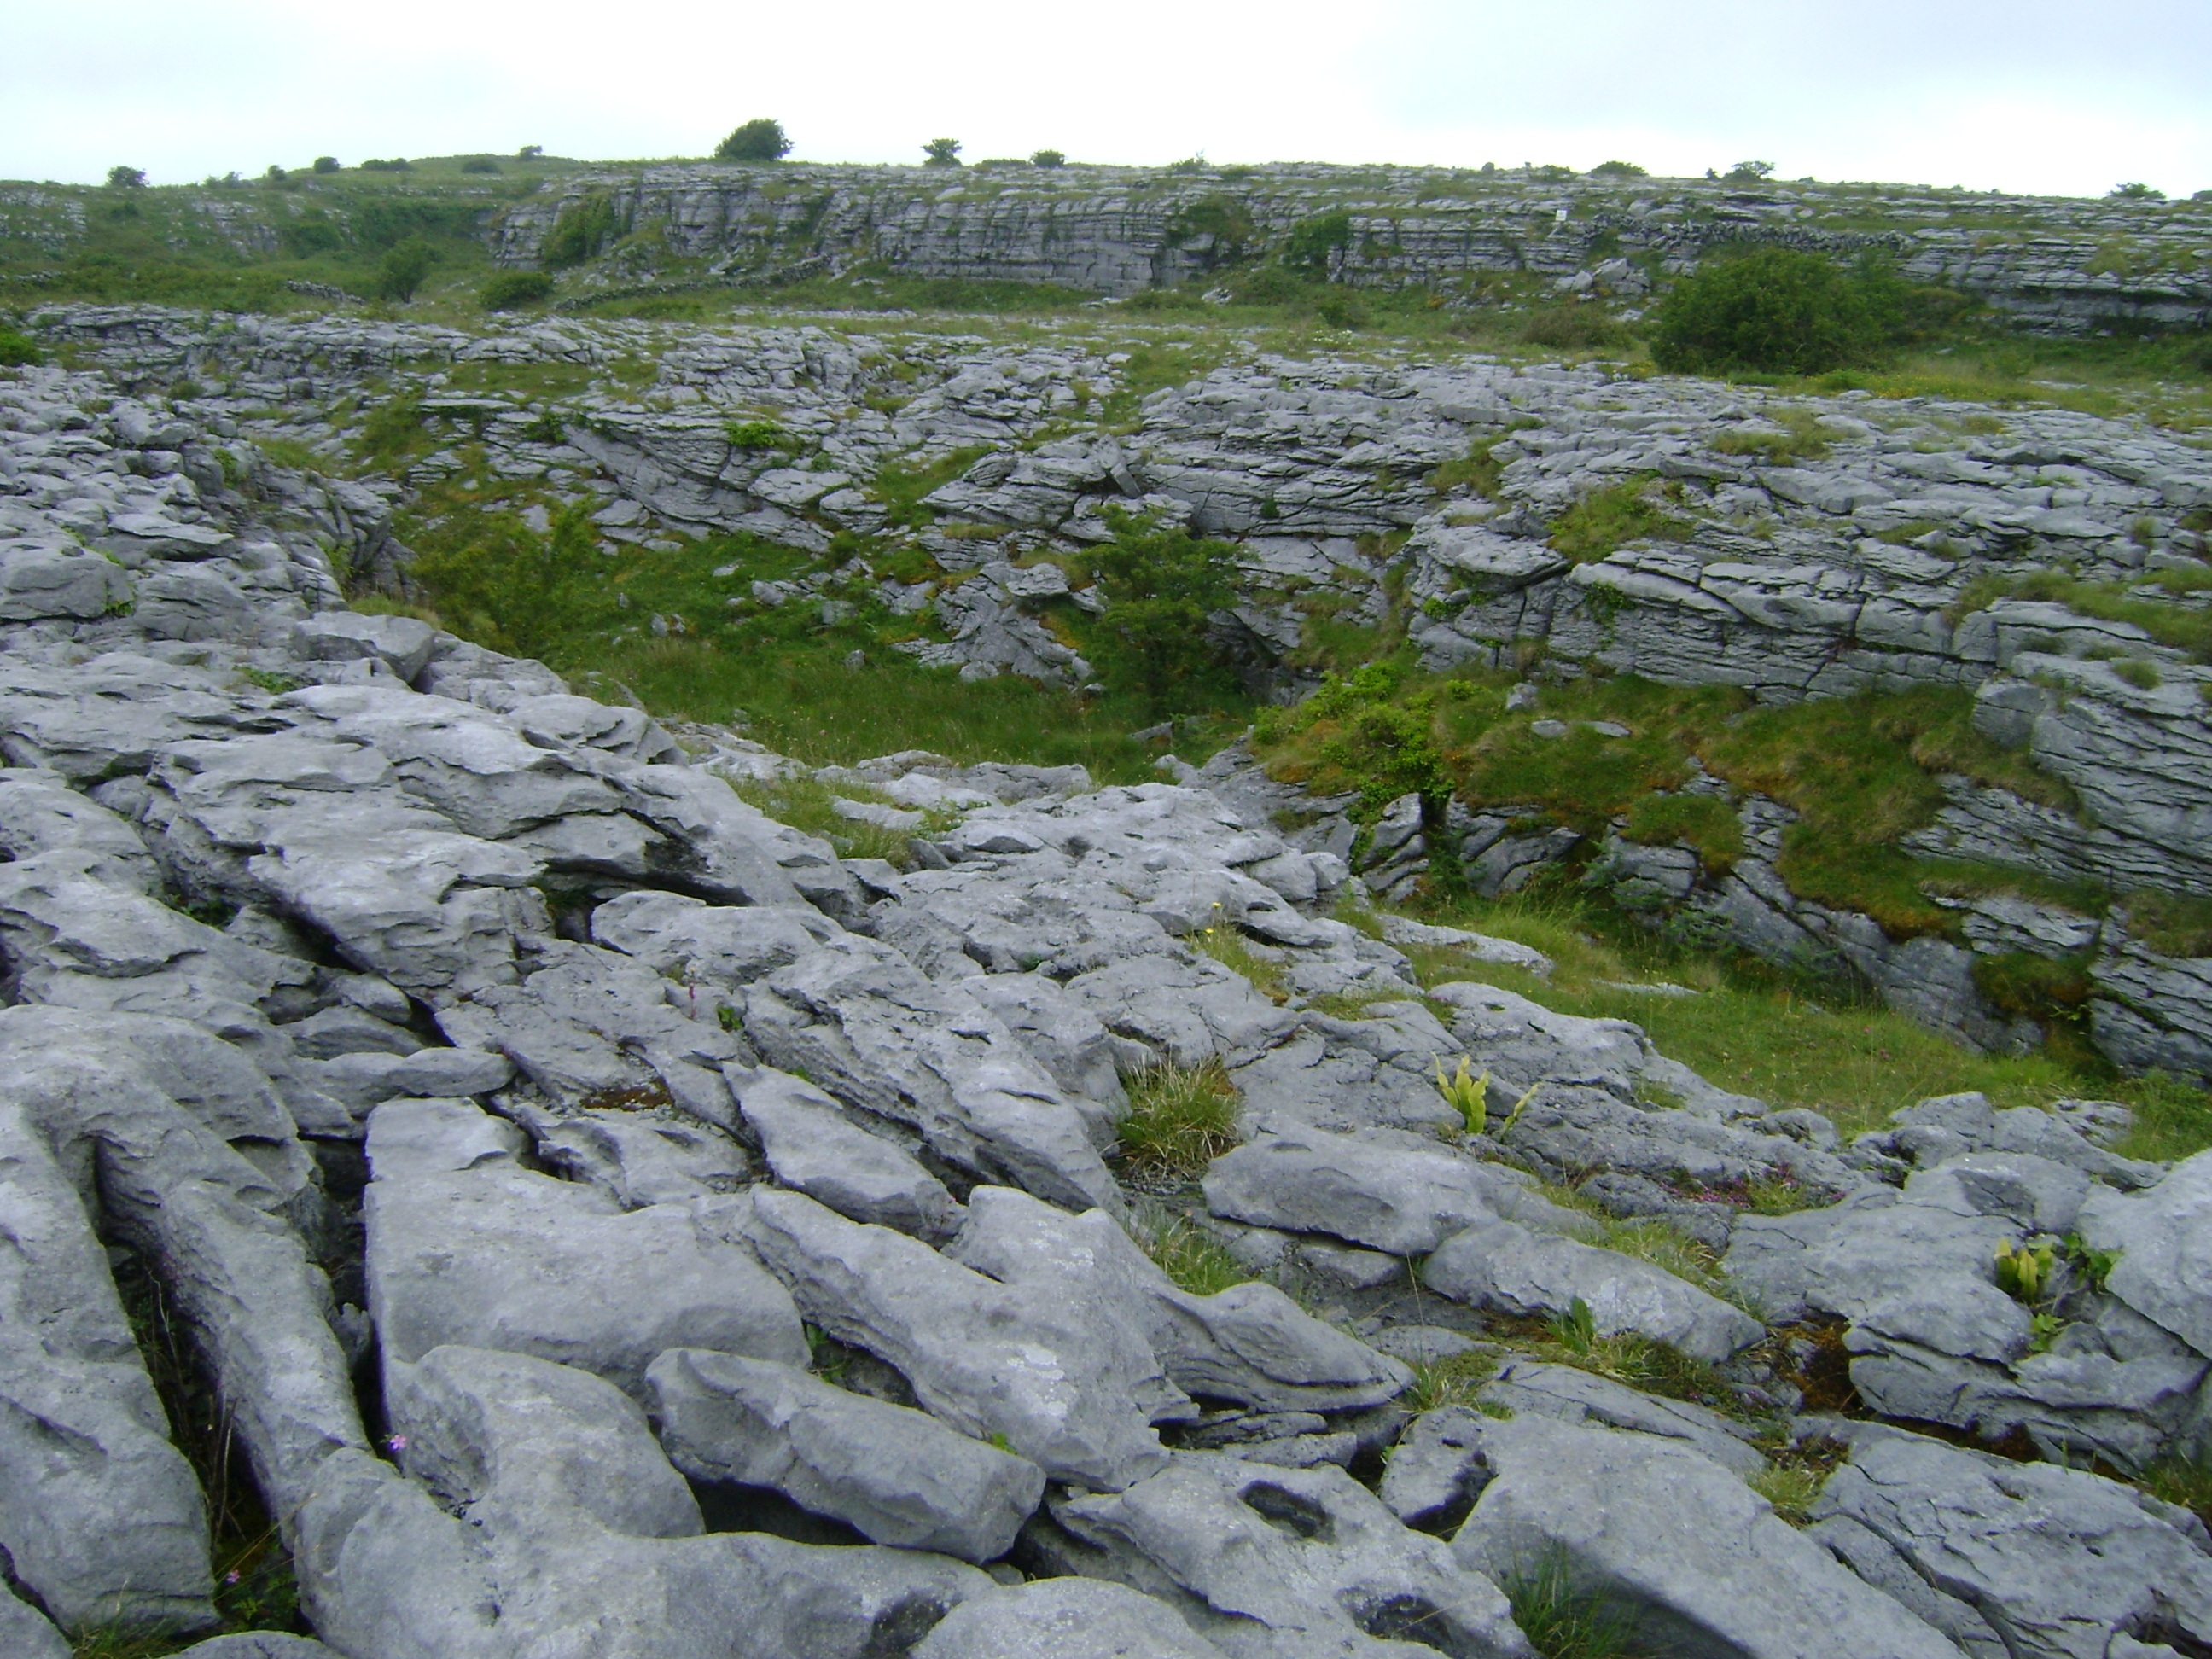
grass, rock, wilderness, mountain, ground, mountain range, stream, rocky, terrain, ridge, rocks, geology, badlands, wetland, plateau, ireland, ecosystem, tundra, moraine, landform, natural environment, geographical feature, geological phenomenon